Pennsylvania Route 394

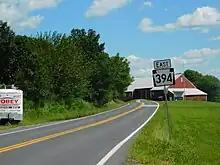
PA 394 in Biglerville

PA 394 begins at an intersection with PA 234 in the borough of Biglerville, heading southeast on two-lane undivided Hanover Street. The road passes homes and reaches the PA 34 intersection. Past here, the route enters industrial areas and crosses the Gettysburg and Northern Railroad. PA 394 continues into Butler Township and becomes Table Rock Road as it heads into agricultural areas with some homes and woods. The road turns south into woodland, crossing the Conewago Creek and reaching the community of Table Rock. Here, PA 394 turns southeast onto Shrivers Corner Road and continues through a mix of farmland and woodland into Straban Township. The route intersects US 15 Bus. in Shrivers Corner and forms a concurrency with that route, coming to an interchange with the US 15 freeway. At this point, US 15 Bus. ends and PA 394 heads through more rural areas with some homes, passing through the community of Hunterstown. Here, the name of the road becomes Hunterstown Hampton Road and it makes a turn northeast into open farmland. After passing through New Chester, the route enters wooded areas with some homes crosses the Conewago Creek into Reading Township. In this area, PA 394 passes more farm fields before entering the residential community of Hampton and reaching its eastern terminus at a roundabout with PA 94.